Alexander Calvin Elliott

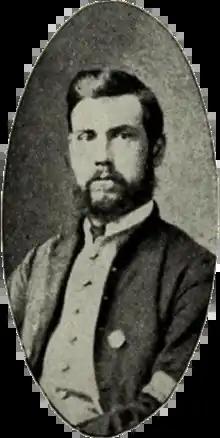

Alexander Calvin Elliott (December 20, 1831 – February 9, 1905) was a United States soldier who fought with the Union Army during the American Civil War as a sergeant with Company A of the 1st Pennsylvania Cavalry. He received his nation's highest award for valor, the U.S. Medal of Honor, for his actions at Paines Crossroads, Virginia on April 5, 1865. That award was conferred on May 3, 1865.